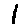
Label: 1